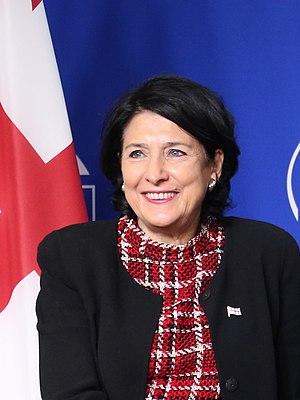
Le président de la Géorgie est le chef de l'État géorgien. Il est élu au suffrage universel pour un mandat de cinq ans. À la suite d'une réforme constitutionnelle adoptée fin 2017, le président sera élu au scrutin indirect dès la fin du mandat du président élu au suffrage populaire en 2018. Le mandat de ce dernier étant exceptionnellement allongé à six ans.
Salomé Zourabichvili, née le 18 mars 1952 à Paris, est une diplomate française puis femme d'État géorgienne.